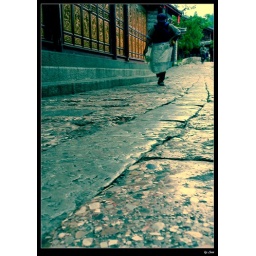
walking in the long street